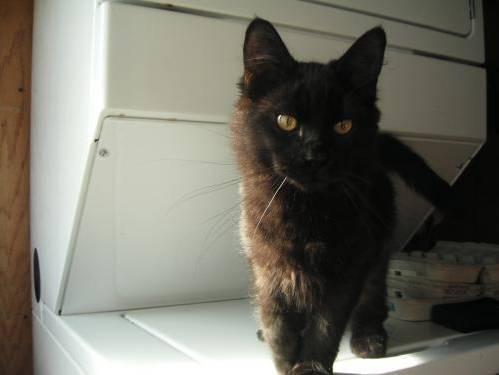
cat